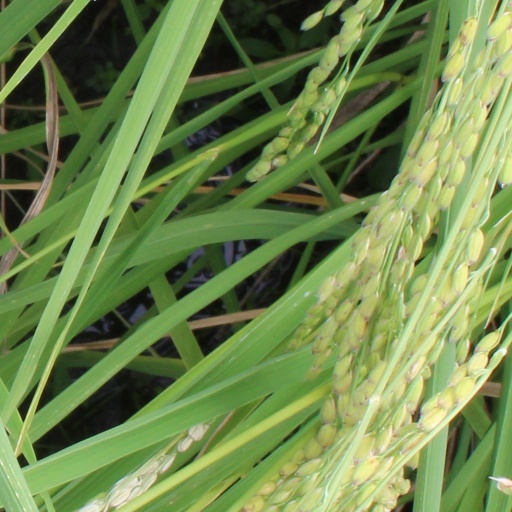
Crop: rice